Rani Hamid

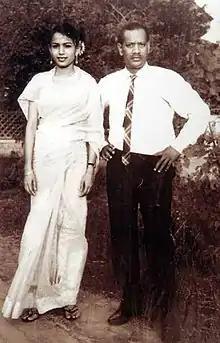
Hamid with her husband MA Hamid, after their wedding in 1959.

Hamid was married to Lieutenant colonel MA Hamid, a sports organiser, from 1959 to 2008 (his death). Their son Kaiser Hamid is a former football player for Mohammedan Sporting Club and the captain of Bangladesh national football team during the 1980s and 1990s. Her other son, Sohel Hamid, was a national squash champion. Her youngest son, Shajahan Hamid Bobby (d. 2022), was a national handball player and a first division football league player. Her daughter is Jabin Hamid.